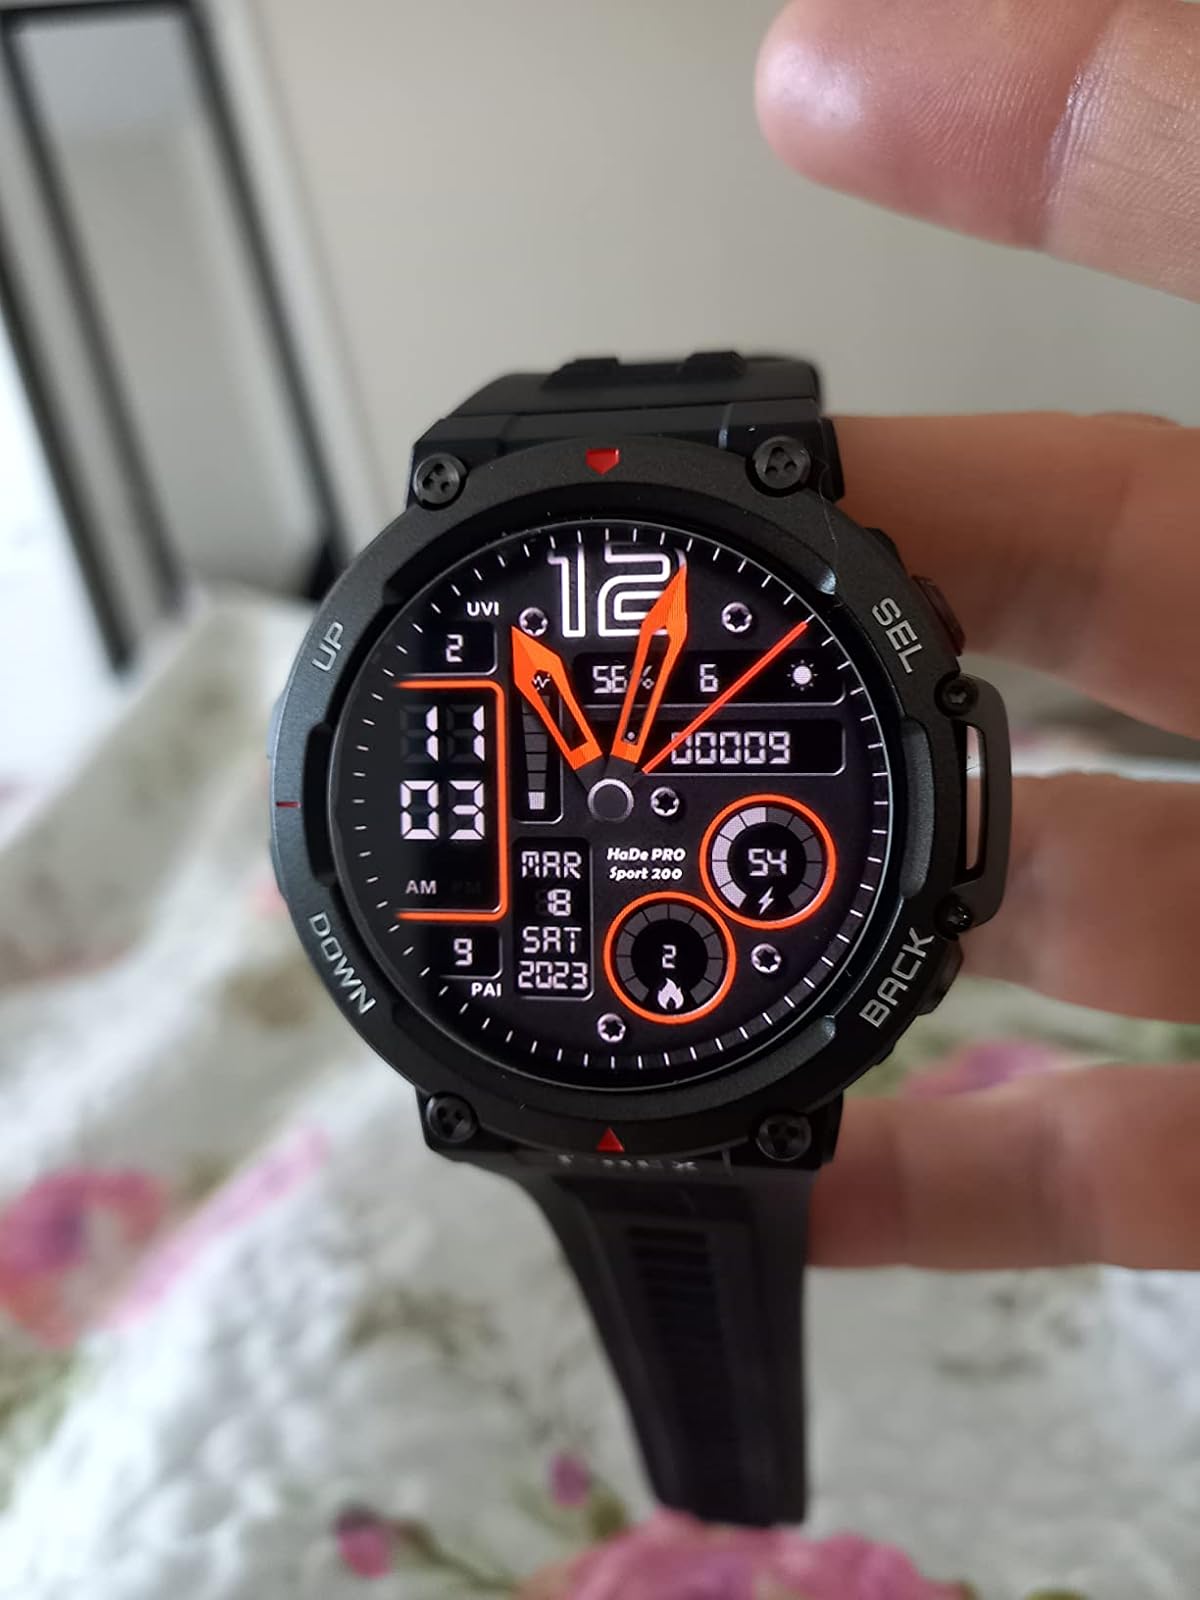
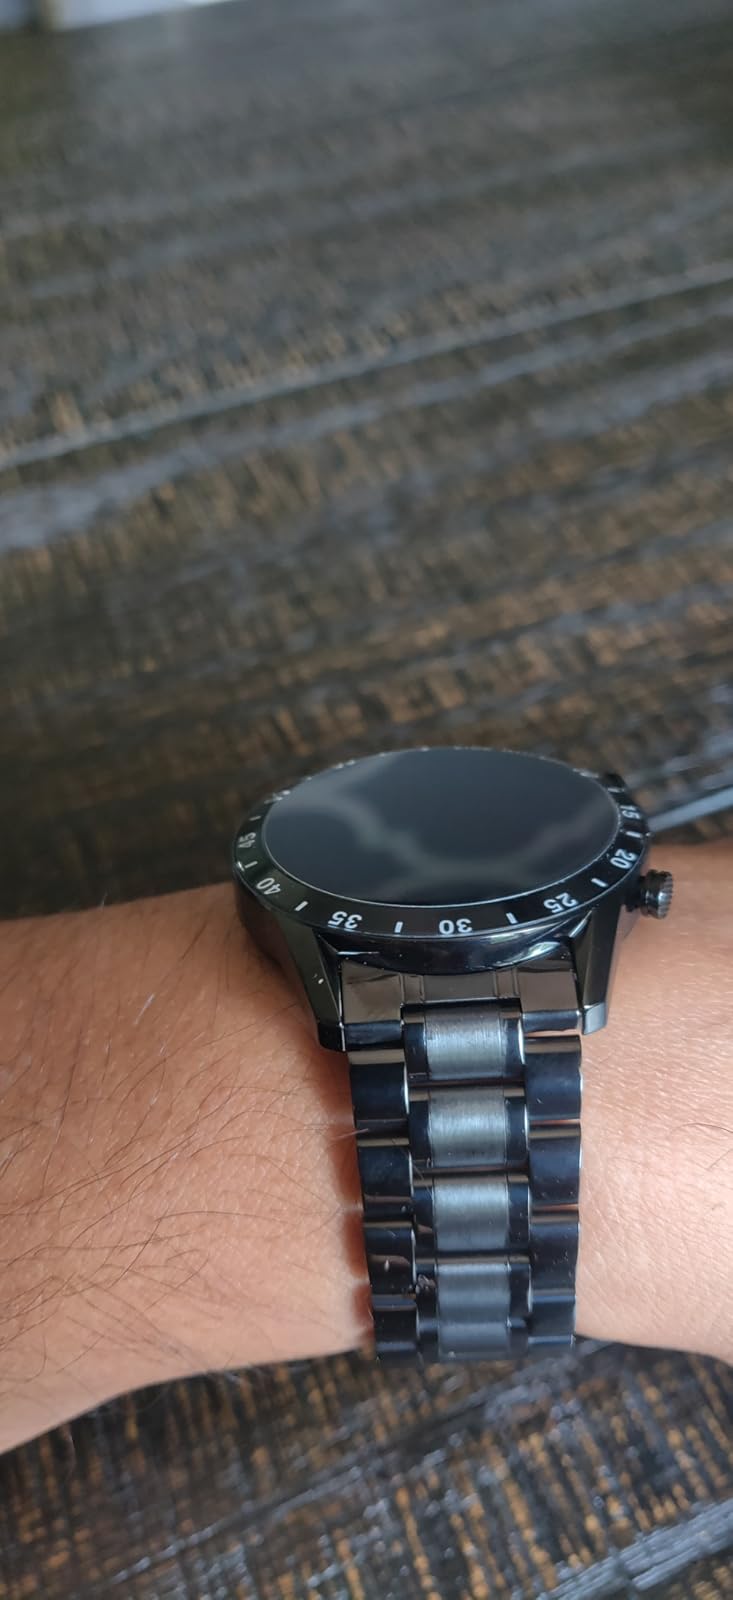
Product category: smartwatch
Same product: no